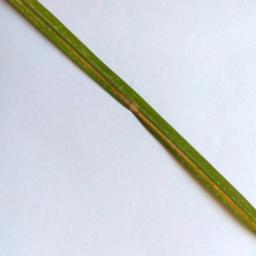
Label: Rice___Leaf_Blast